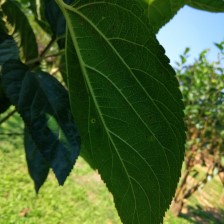
Variety: BlackOodTurkey